Swiss Reformed Church of Saint-Maurice, Chavornay

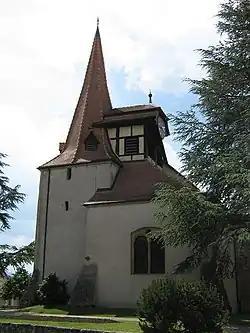

The Swiss Reformed Church of Saint-Maurice, also named Church of Saint Marcel or simply the Chavornay Temple (French: ), is a Protestant church in the municipality of Chavornay, Vaud, Switzerland. It is a parish church of the Evangelical Reformed Church of the Canton of Vaud. It was listed as a heritage site of national significance.